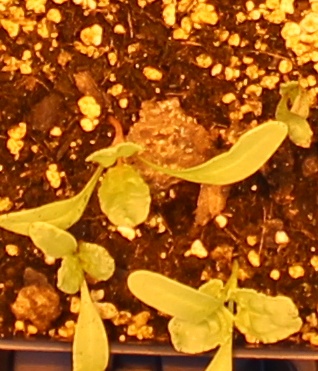
Label: Sugar beet